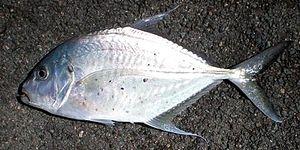
Les Carangoides sont un genre de poissons de la famille des Carangidae, appelés « carangues ».